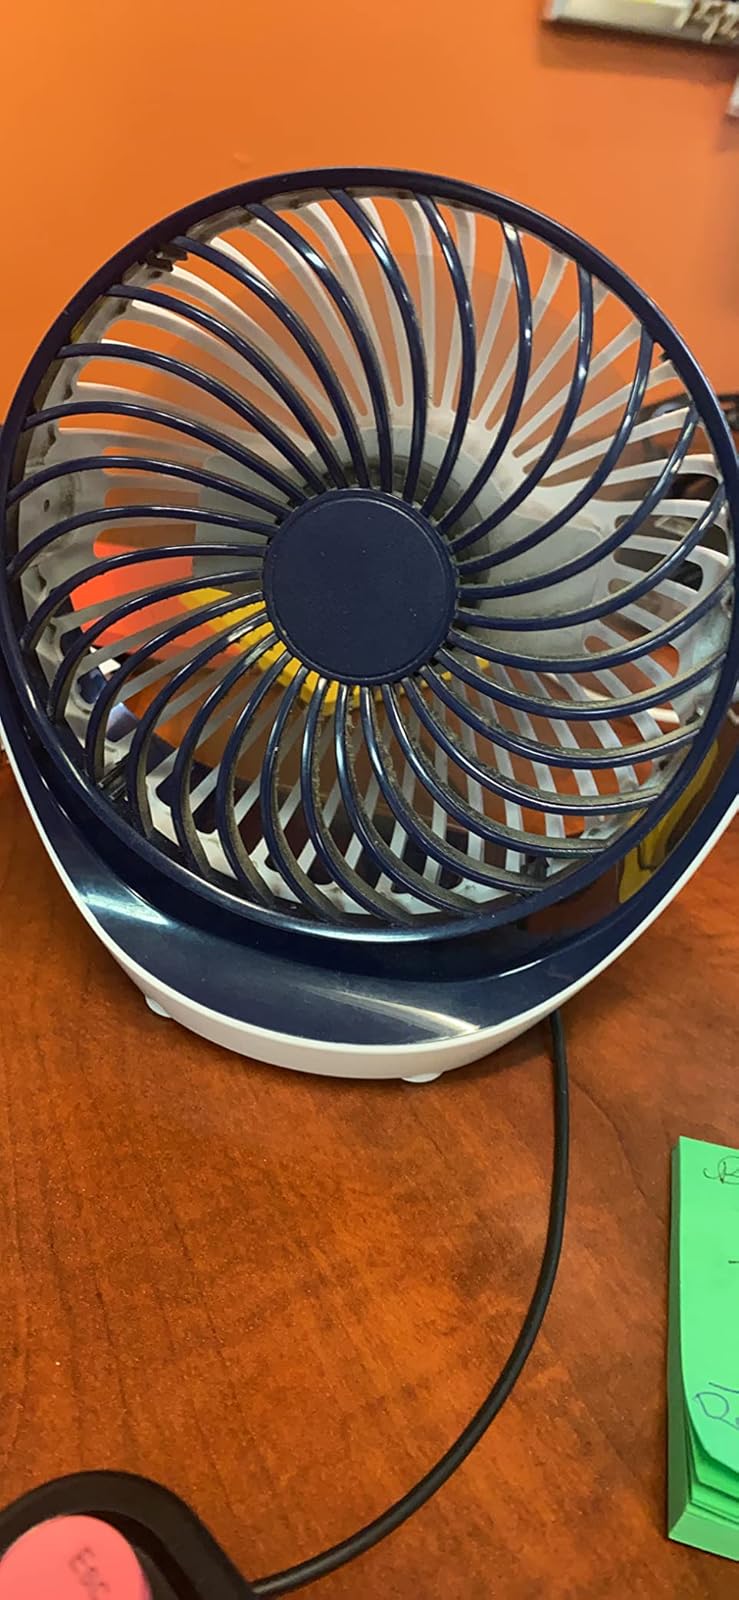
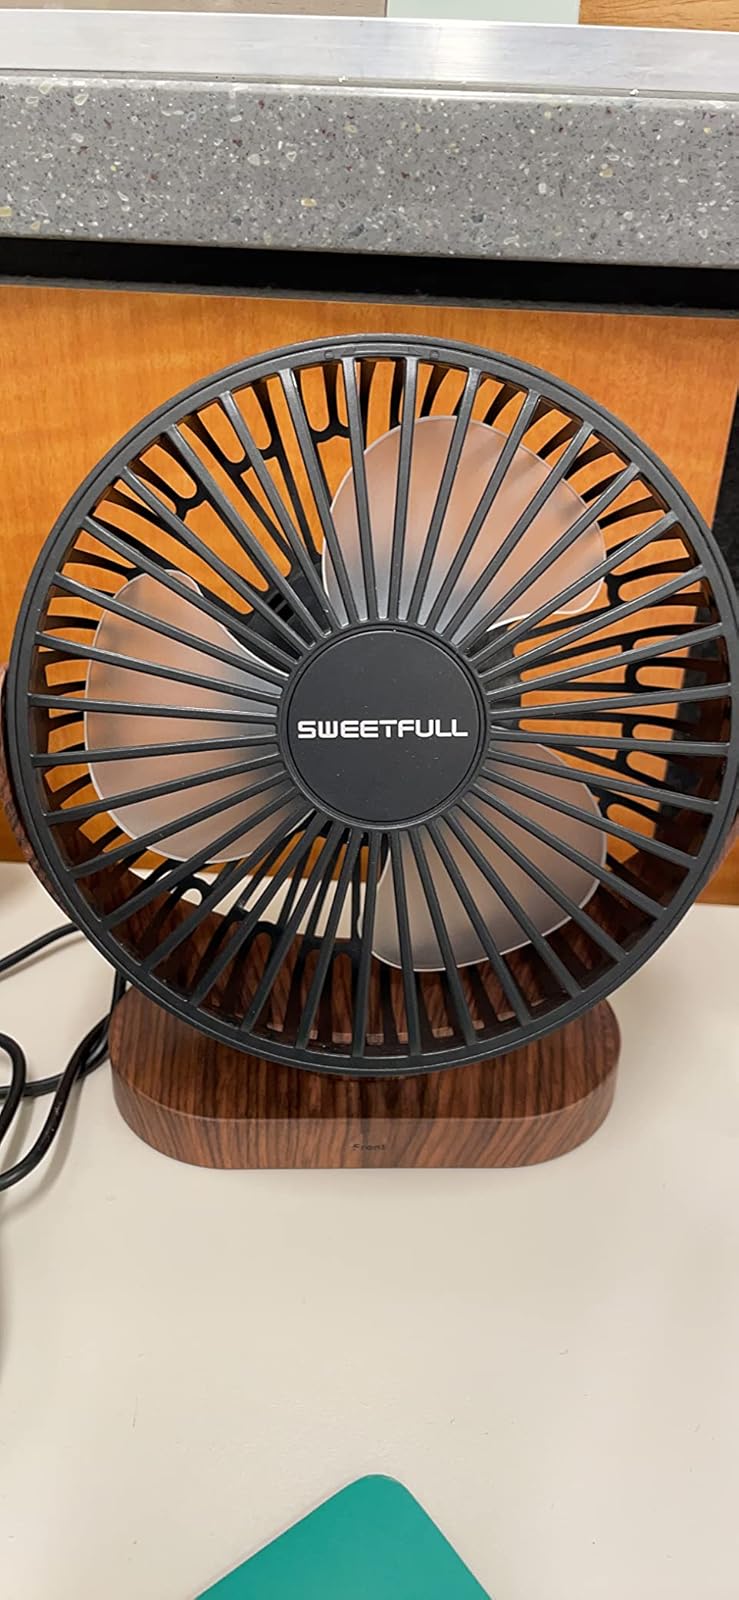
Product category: fan
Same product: no